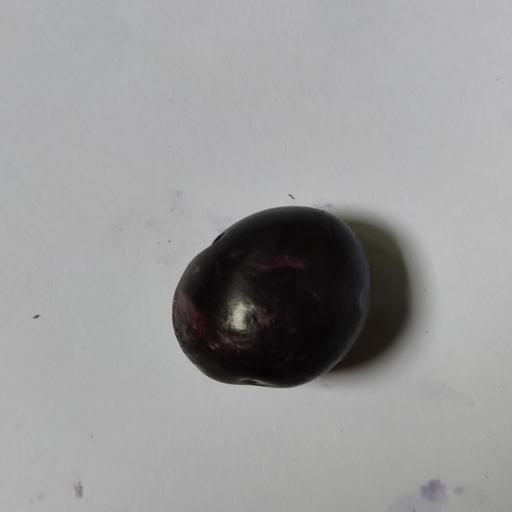
Crop type: Berry